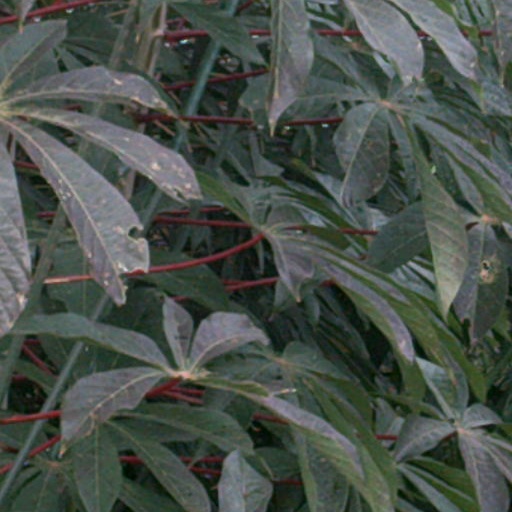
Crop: cassava